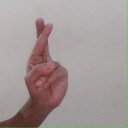
अक्षर: र